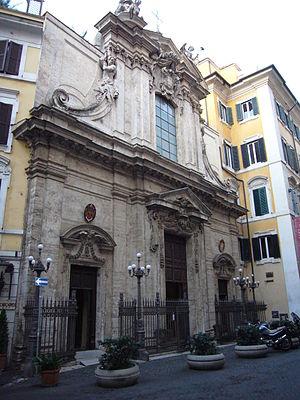
Le titre cardinalice de Sant'Antonio in Campo Marzio est institué à l'occasion du consistoire du 21 février 2001 par le pape Jean-Paul II. Il est lié à l'Église Sant'Antonio in Campo Marzio, église nationale des portugais à Rome dédiée à Antoine de Padoue, patron du Portugal et située à proximité du Champ de Mars.